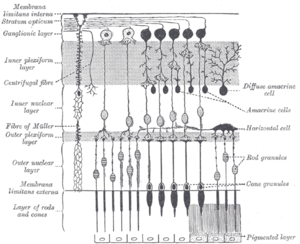
Une cellule ganglionnaire est un neurone d'un ganglion nerveux, qui en regroupe un certain nombre. On en trouve notamment chez les mammifères dans les centres sensoriels de la vue et de l'ouïe.